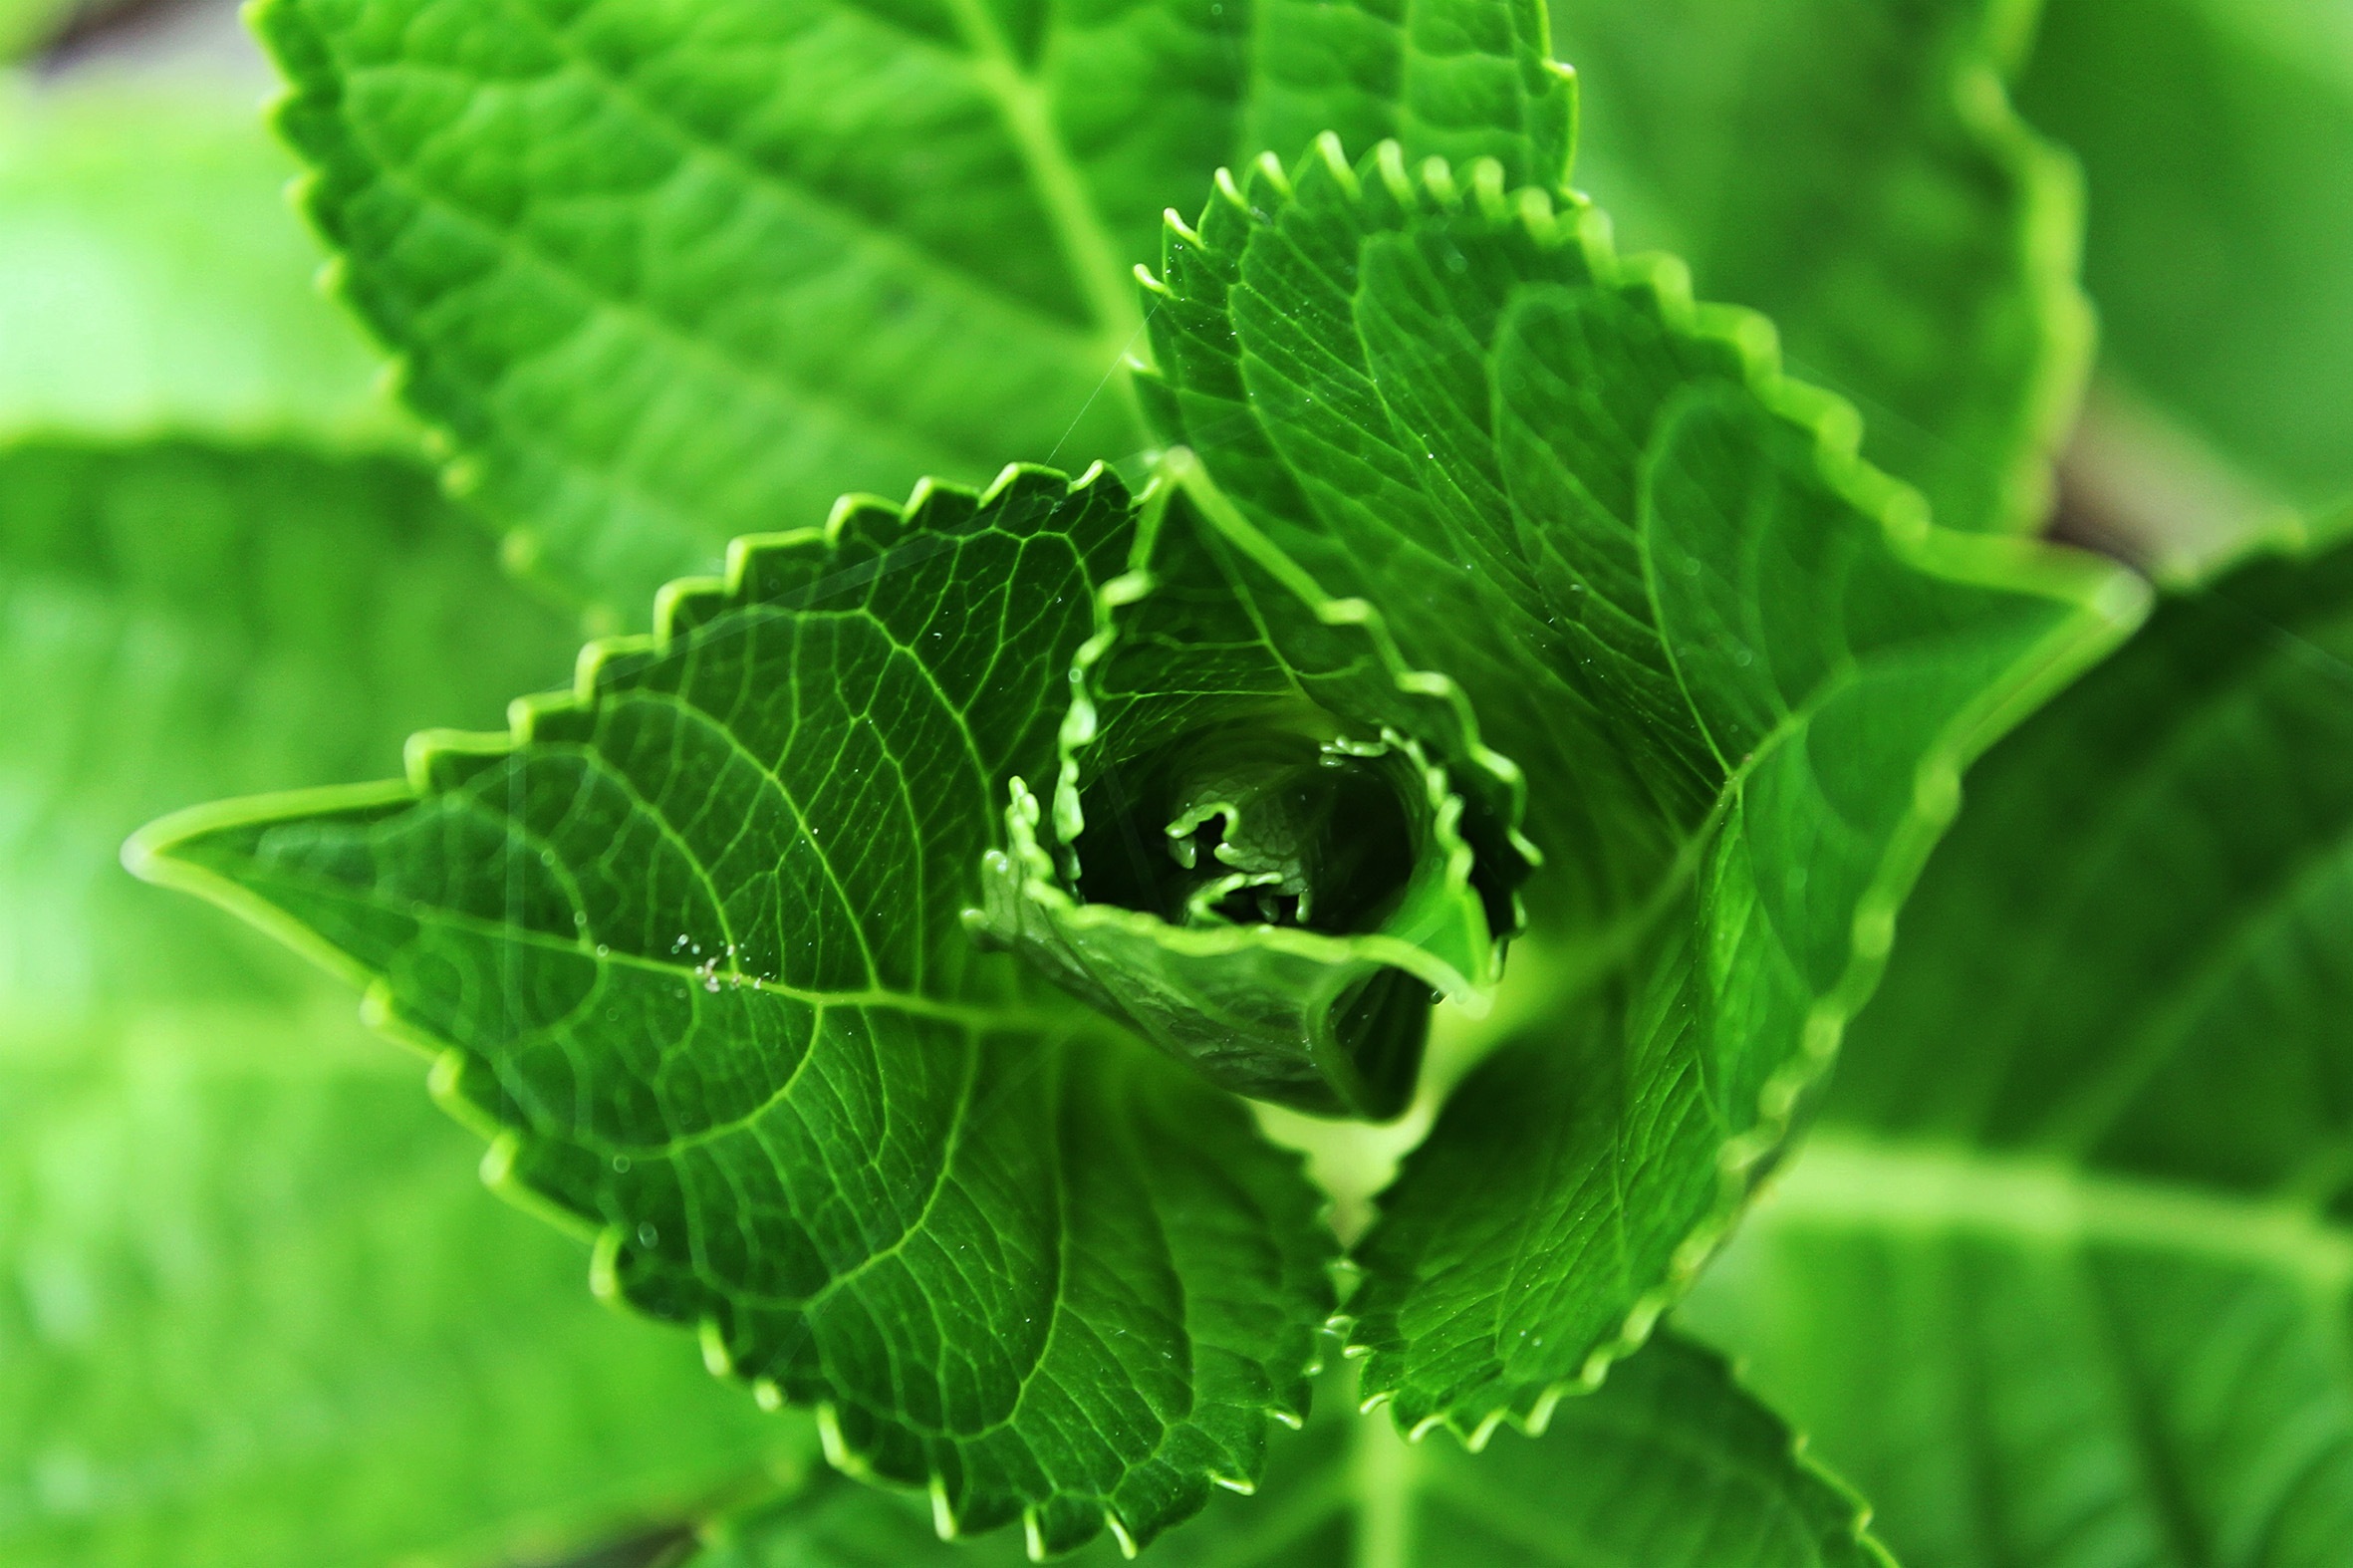
plant, leaf, flower, green, herb, leaves, macro photography, flowering plant, urtica, annual plant, land plant